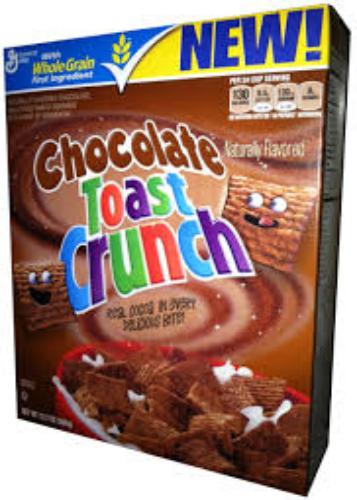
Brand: Chocolate Toast Crunch
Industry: Food